Eden (Gardner, Louisiana)

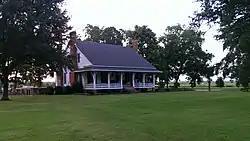

Eden near Gardner, Louisiana is a house built perhaps around 1850. It was added to the National Register of Historic Places in 1984.